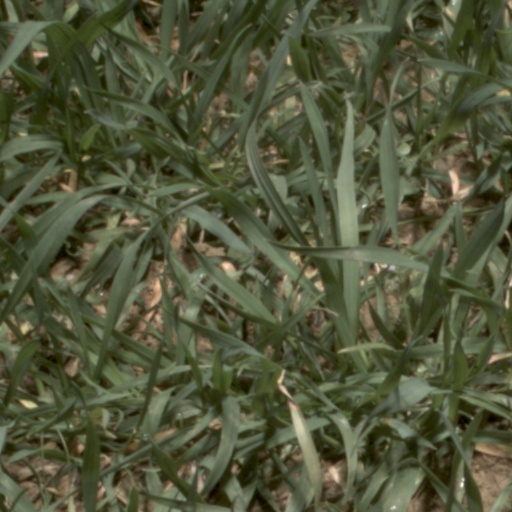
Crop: wheat